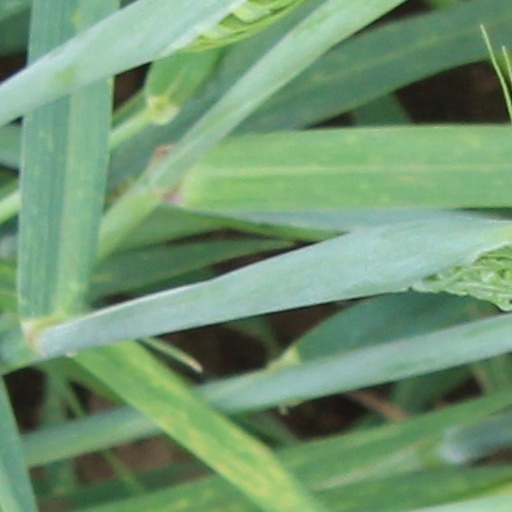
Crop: wheat